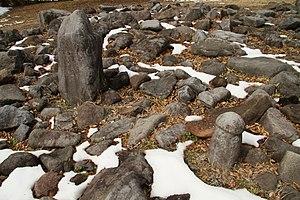
Structure cérémonielle dont une pierre phallique. Jomon Final. Site de Kinsei, préfecture de Yamanashi, région de Chūbu
La période Jōmon ou l'ère Jōmon est l'une des quatorze subdivisions traditionnelles de l'histoire du Japon. Elle couvre la période qui va, approximativement, de 13 000 jusqu'à, environ, 400 avant l'ère commune. Le Japon est alors peuplé par des chasseurs-cueilleurs. Leur culture, de type mésolithique, est l'une des premières au monde à connaître et pratiquer la poterie, sous forme de cette poterie Jomon.